Mariano Rajoy

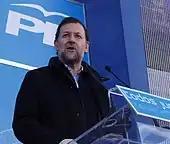
Mariano Rajoy during a party meeting in Bilbao, 2005

On 11 March 2004, three days before the 2004 general elections, Madrid was struck by terrorist attacks, which the government initially blamed on the armed Basque separatist organisation, ETA. Aznar's government and government party leaders insisted on accusing ETA of the attacks, and on 13 March, Rajoy claimed to believe this because he was convinced of their will and capability for committing such crimes. The government was accused of attempting to blame ETA for the attacks in order to stay on track to win the elections (as they were favored to do), but then the Prisa center-left media company broke news that Al‑Qaida, rather than ETA, was responsible.